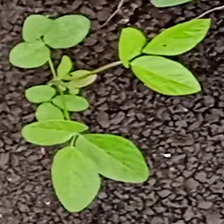
Weed species: Asian_Pigeonwings_(Clitoria Ternatea)